Maynard (broadcaster)

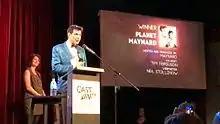
"Planet Maynard" wins Castaway Award 2017

Since February 2009, Maynard has produced "Maynard's Malaise" podcast, which he describes as "a journey through pop culture with no clear purpose or destination." It includes interviews with celebrities and sceptical personalities including Douglas Adams, George Hrab, Richard Saunders, Dannii Minogue, Tim Ferguson, Little Nell who played Columbia in the "Rocky Horror Picture Show", Paul McDermott, and reviews of wide-ranging events including Supanova Pop Culture Expo, Sexpo, and The Amaz!ng Meeting.